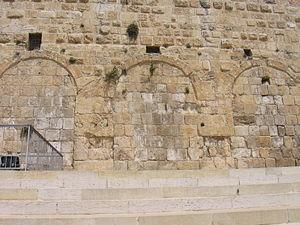
Le Temple de Jérusalem désigne différents édifices religieux construits sur le Mont du Temple dans la Vieille ville de Jérusalem. Dans l'Antiquité, les édifices successifs ont servis de lieu de culte pour les Israélites puis pour les Juifs. Selon la Bible, le premier sanctuaire est construit par les Israélites pour abriter l'Arche d'Alliance. Il est détruit par les armées babyloniennes en 587 av. J.-C. et reconstruit 70 ans plus tard avec l'aide d'Esdras. Il est à nouveau détruit par Rome en 70 ap. J.-C. au cours de la Première guerre judéo-romaine.
Les portes de Houldah est un ensemble de portes, aujourd'hui murées, situées dans la muraille méridionale du mont du Temple dans la vieille ville de Jérusalem. Sur le côté ouest se trouve une porte double à deux arches, et vers l'est une porte triple à trois arches.
Houldah est une prophétesse brièvement mentionnée dans les livres des Rois et les Livres des Chroniques. Après la découverte des Tables de la loi lors de la rénovation du Temple de Salomon, ordonnée par Josias, Hilkiah, Ahikam, Asaiah, Achbor, et Shaphan l'ont consultée pour connaître l'avis de Dieu.